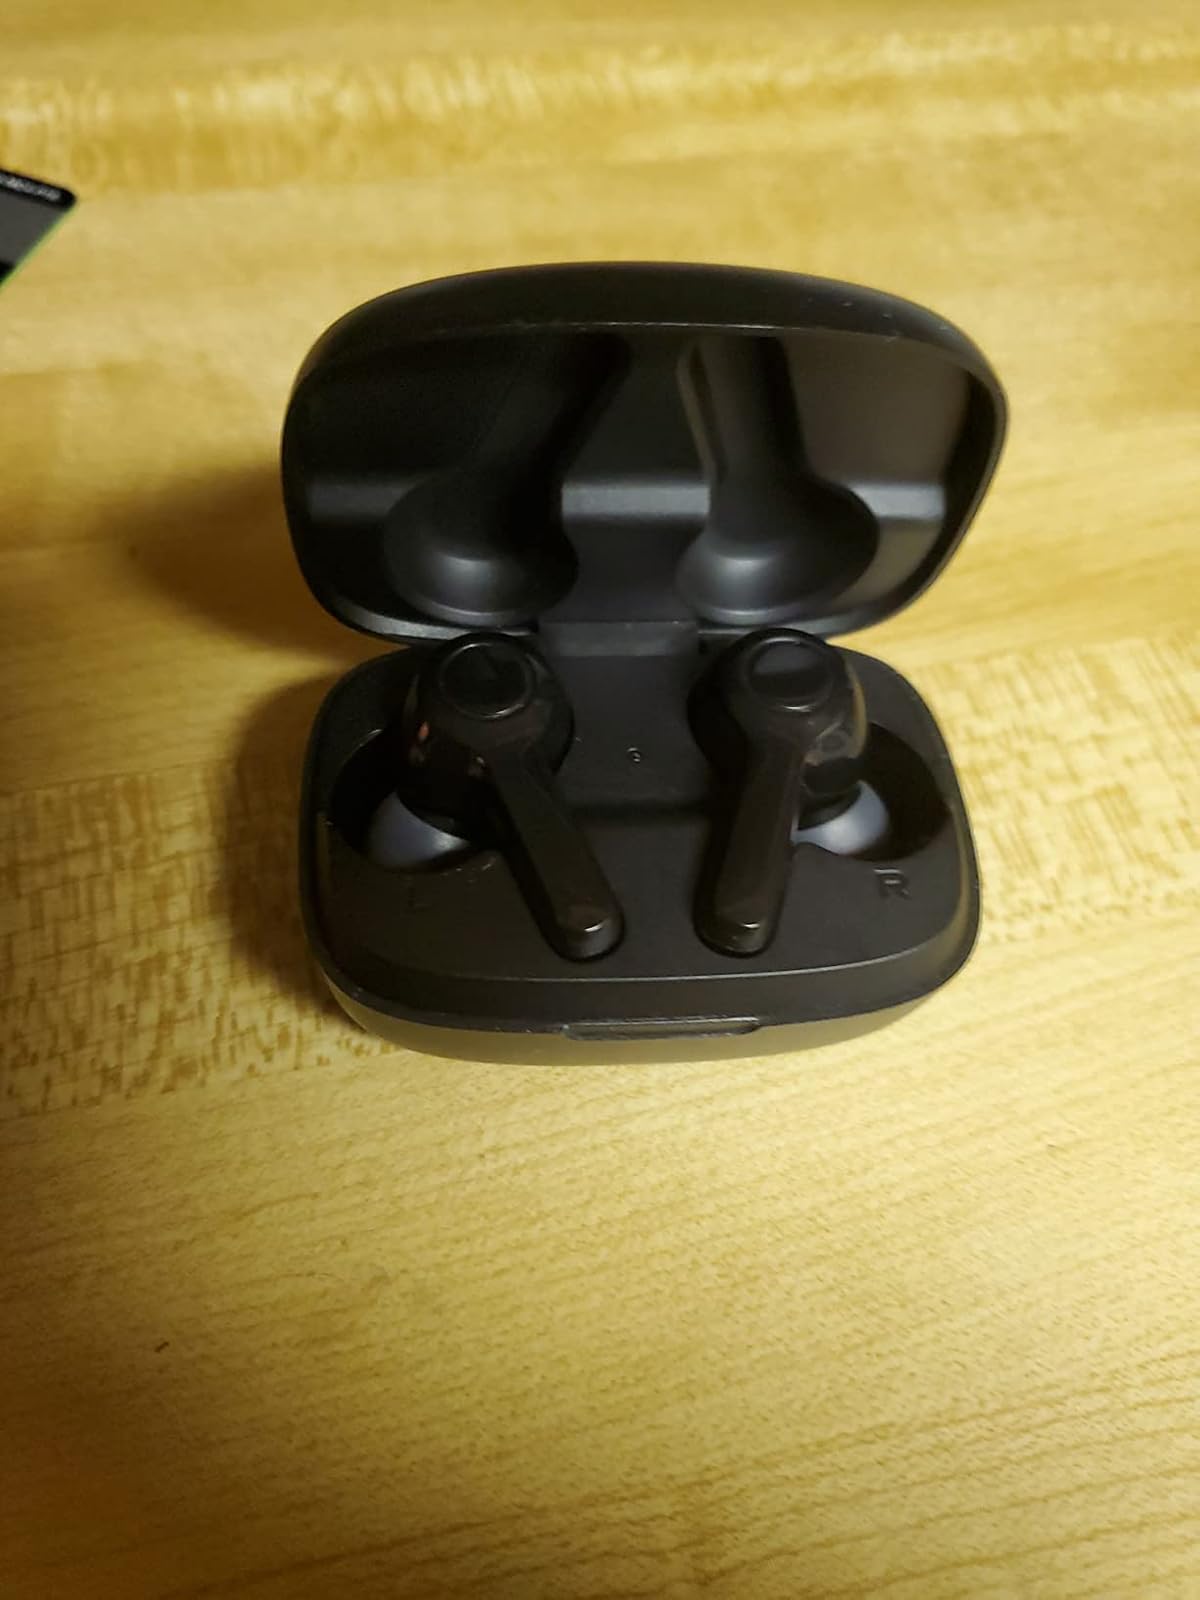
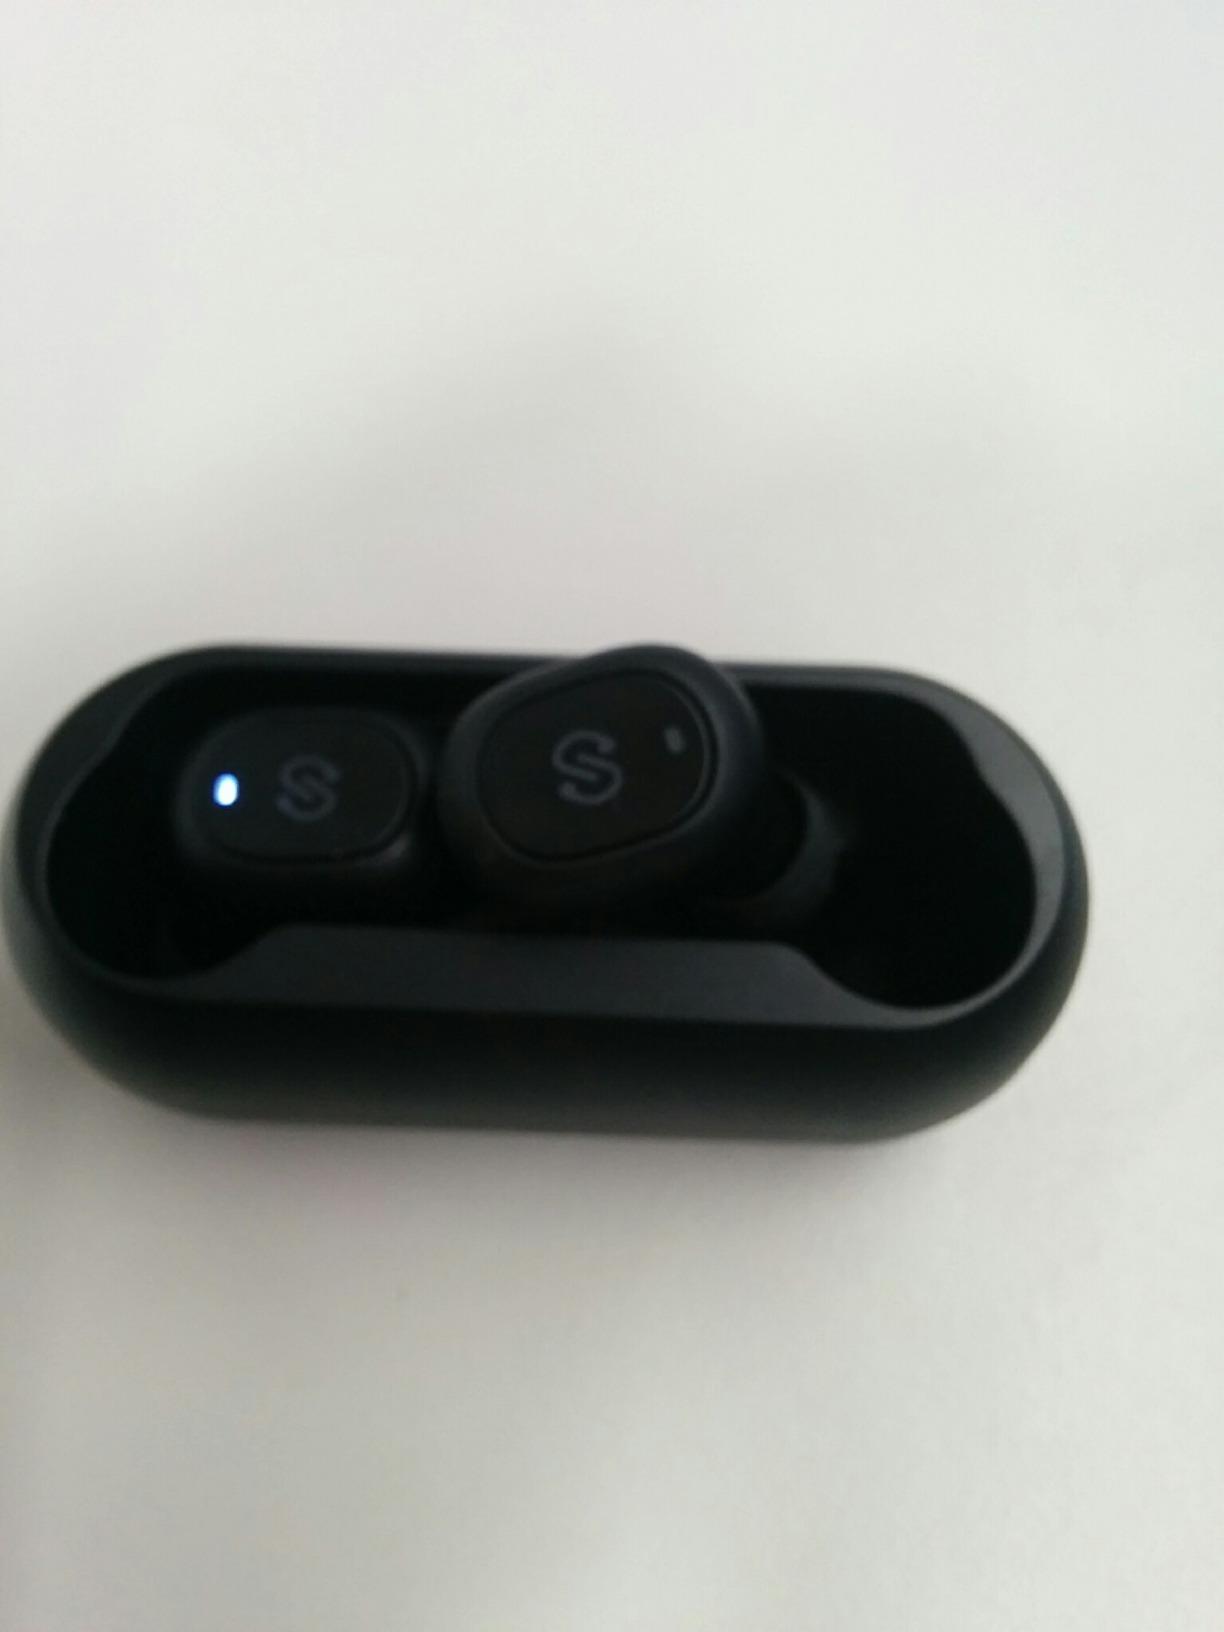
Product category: earbuds
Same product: no